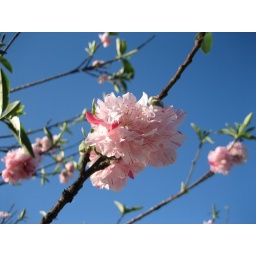
Some pretty flowering trees I saw while walking along Lady Bird Lake in Austin